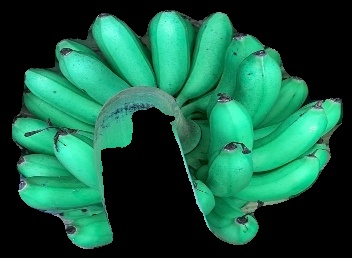
Variety: rasbale
Grade: grade1